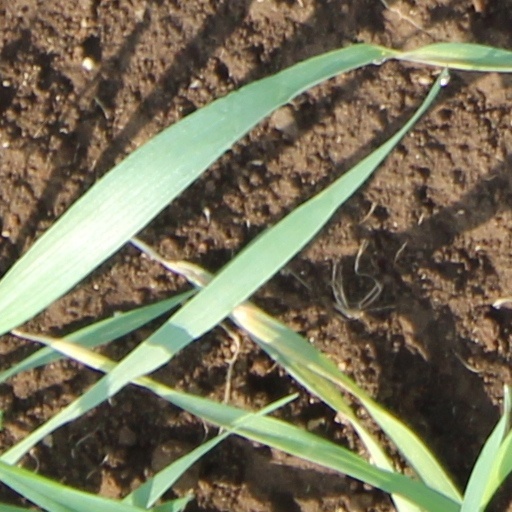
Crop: wheat